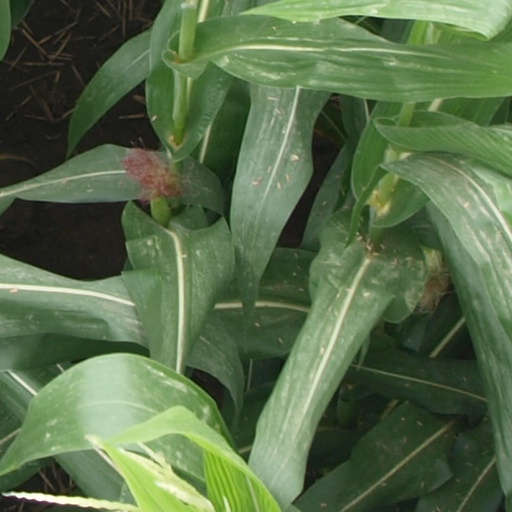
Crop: maize; corn